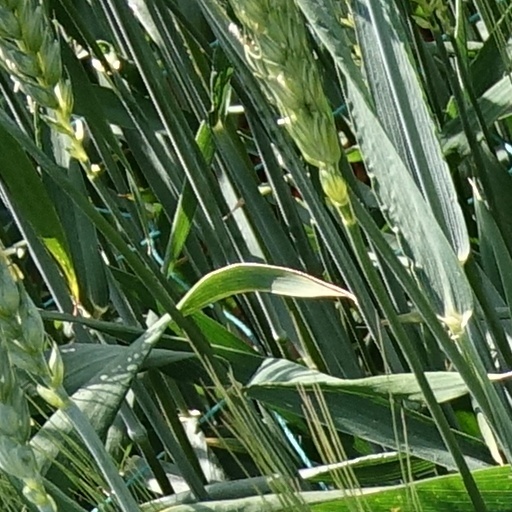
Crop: wheat